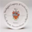
Label: plate